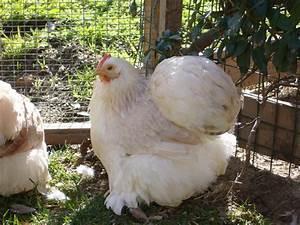
chicken